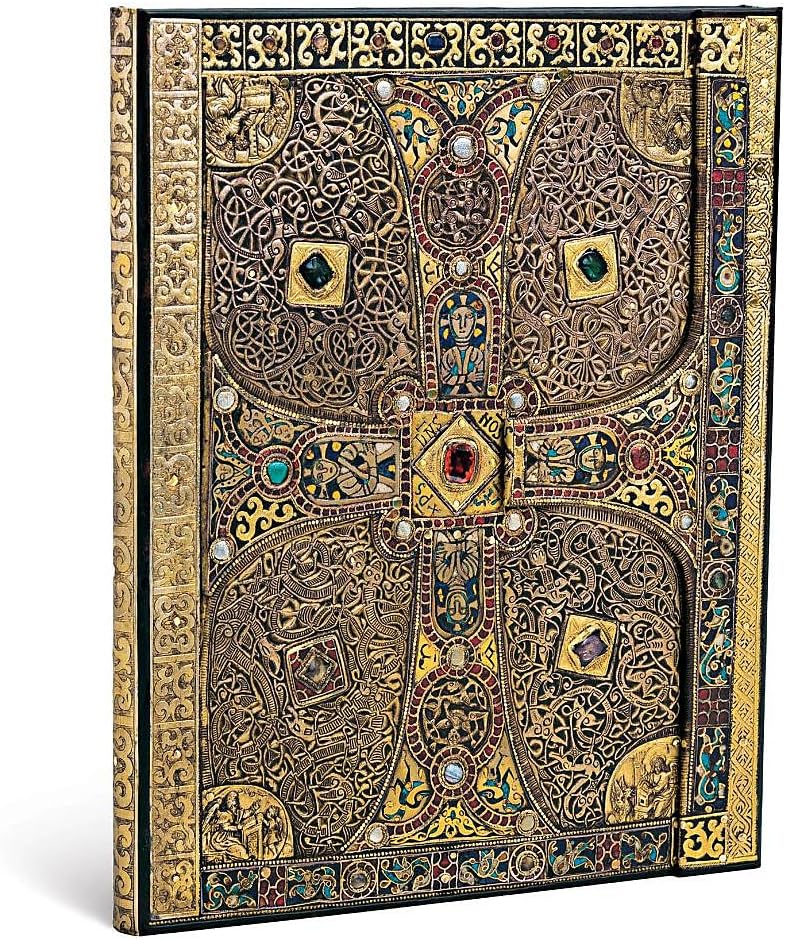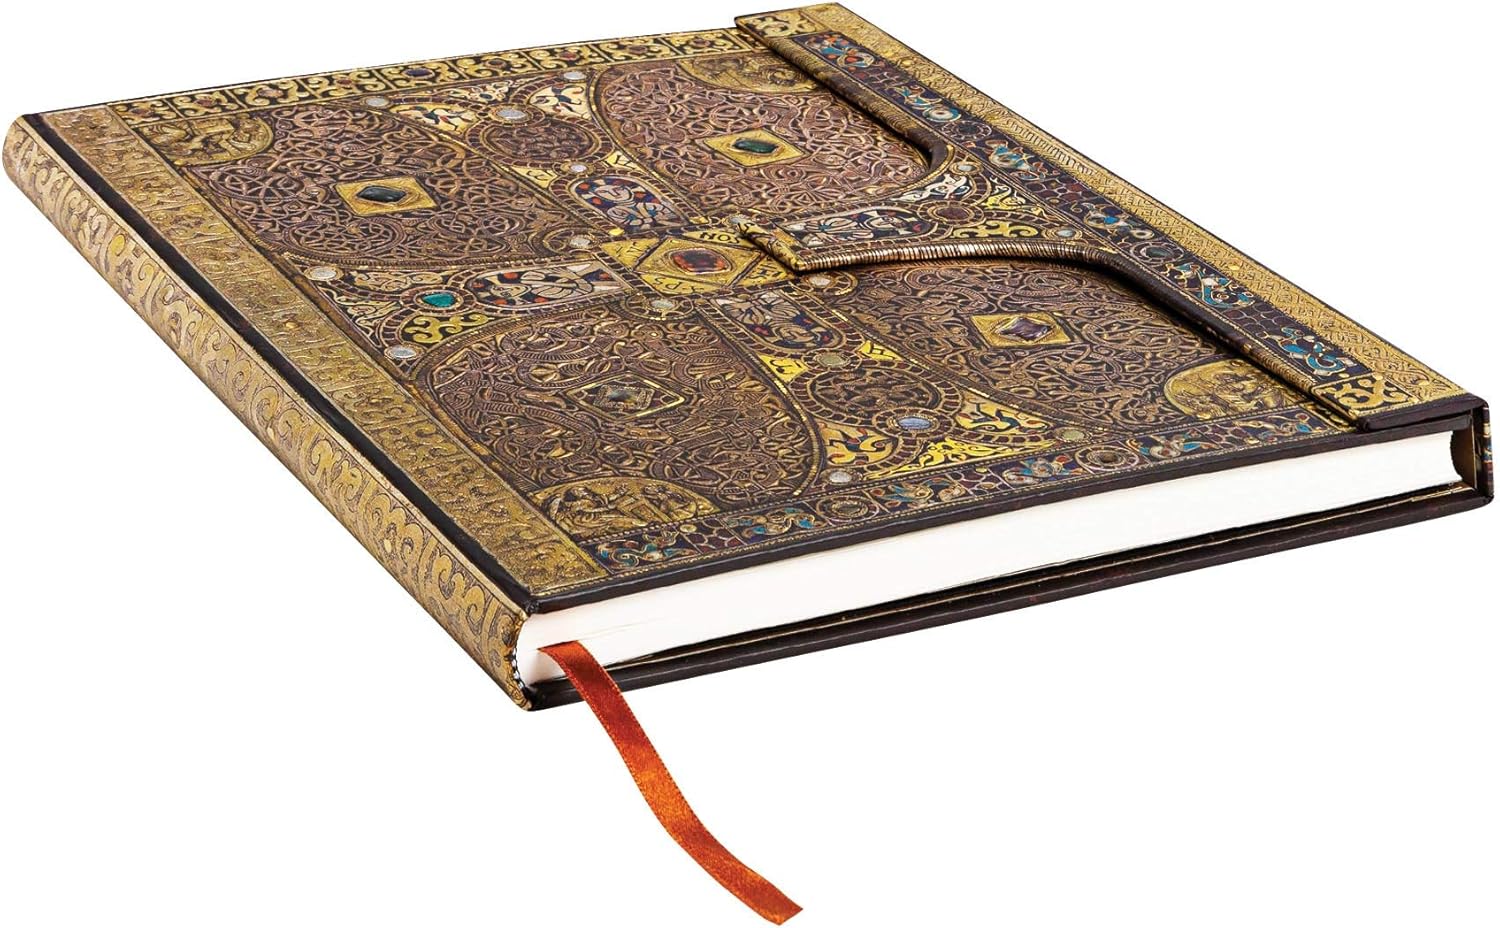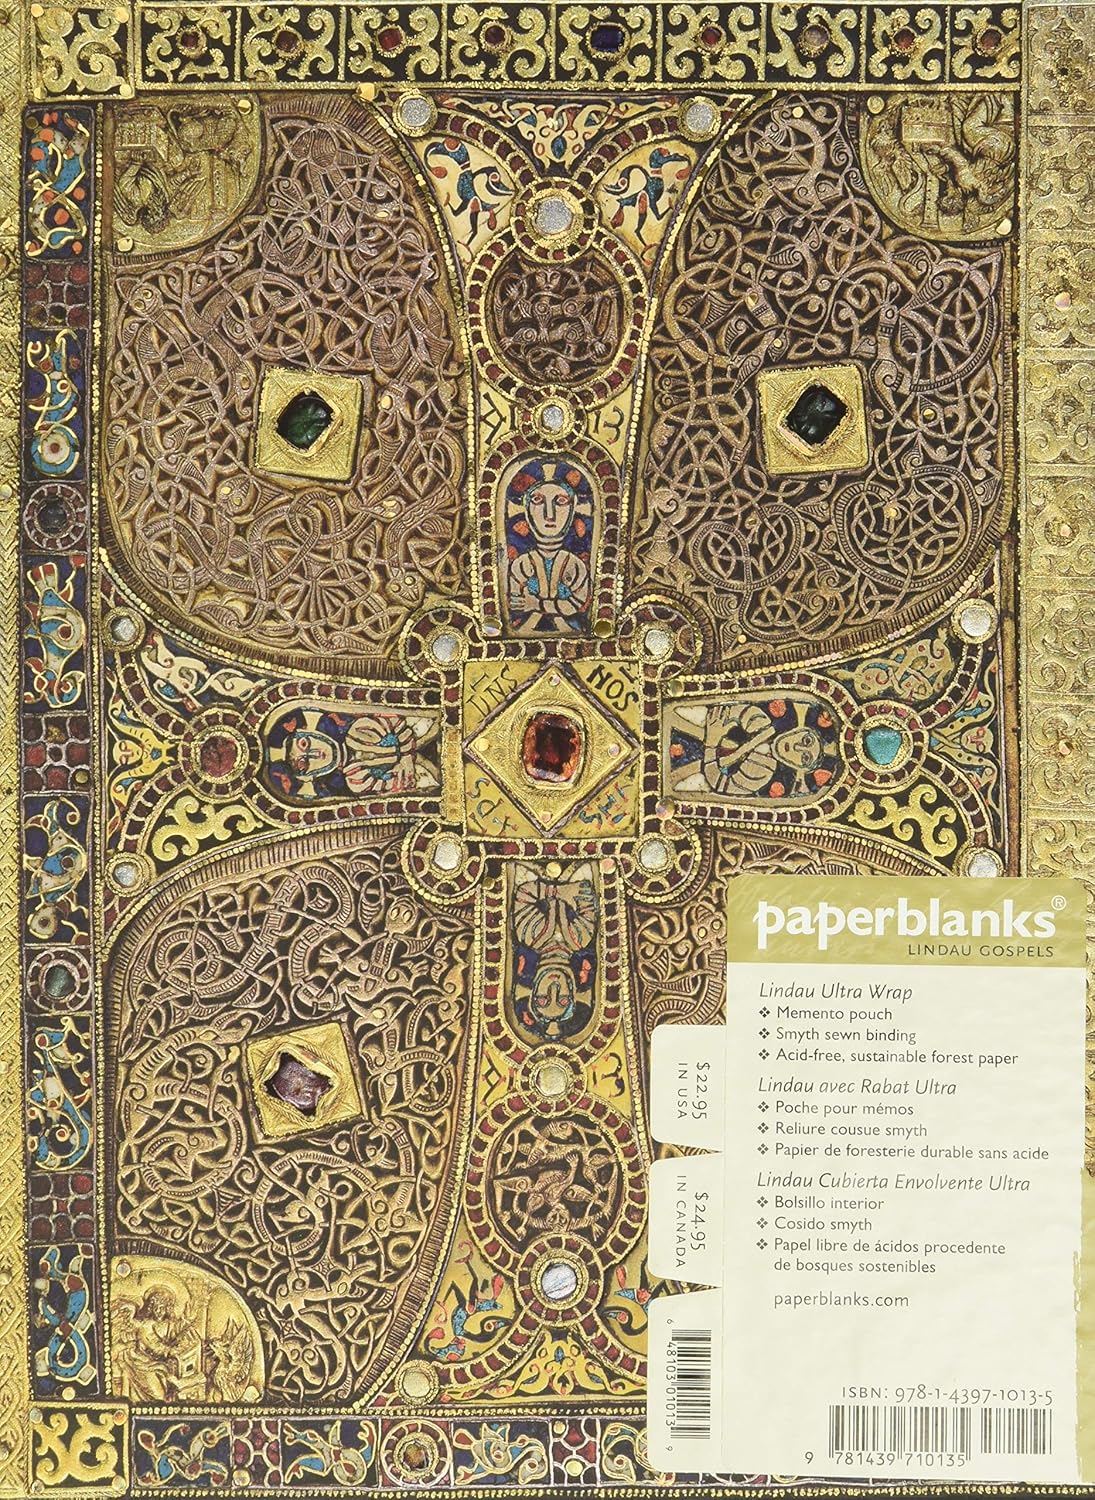
Lindau Gospels Ultra Lined Journal
Category: Office Products
Lindau Gospels Collection-Art and Belief The covers of the Lindau Gospels were designed to inspire awe in early Christian onlookers. The book was carried in processions and displayed on altars. Its component parts originate from different times and places; the back cover is recorded as being created near Salzburg between 750 and 800 AD. Originally tooled in gilt, silver and enamel and elaborately decorated with jewels, it is a powerful manifestation of art as a vehicle for belief. Depicted on our journals is the back cover design of this bookmaking masterwork. This journal is 9" x 7" and has 144 lined pages. The journal includes a memento pouch inside and has a sewn binding.
Features: 144 lined pages | 9" x 7" | memento pouch | sewn binding